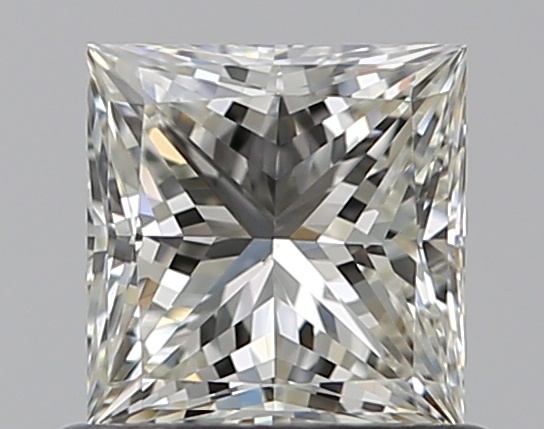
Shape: princess
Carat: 0.72
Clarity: VS2
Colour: J
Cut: EX
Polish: EX
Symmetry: VG
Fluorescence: N
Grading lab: GIA
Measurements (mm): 4.94 x 4.82 x 3.53